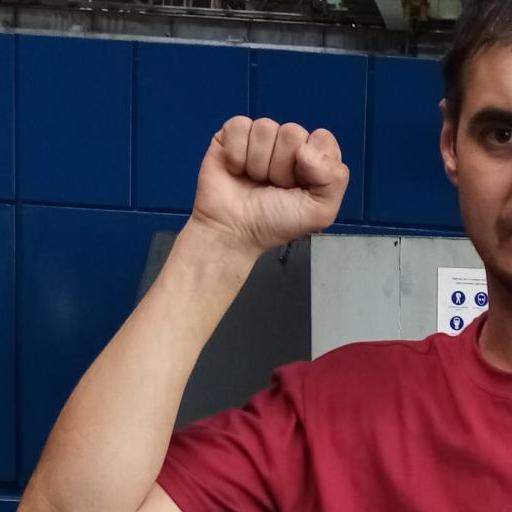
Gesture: fist